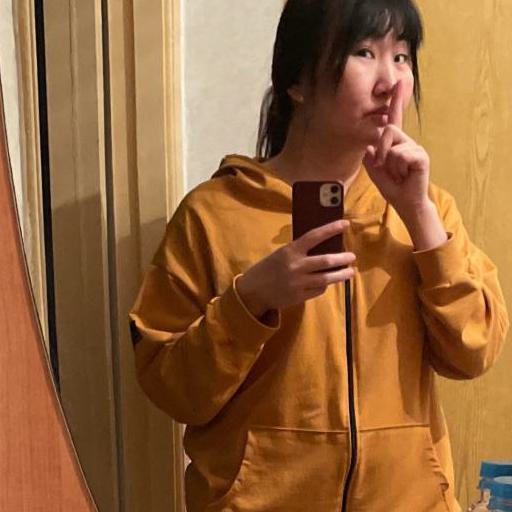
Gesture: no_gesture